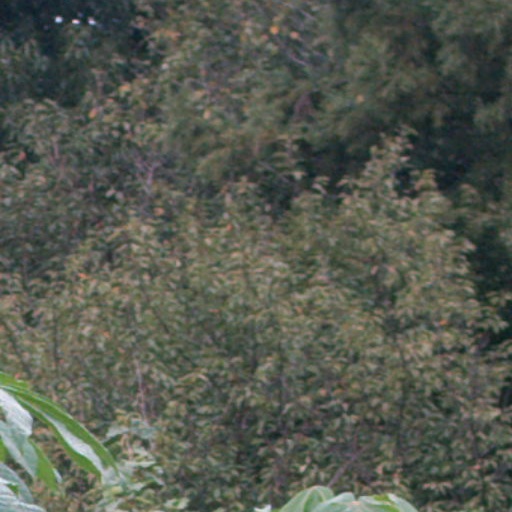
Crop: cassava